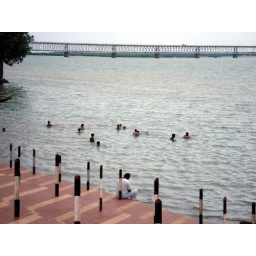
A view of the road cum rail bridge over Godavari at Rajahmundry.